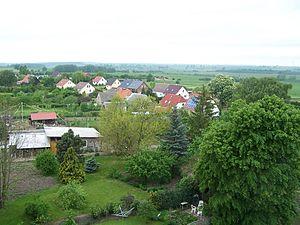
Ganzkow est un petit village du Mecklembourg en Allemagne appartenant à la municipalité de Brunn dans l'arrondissement du Plateau des lacs mecklembourgeois.